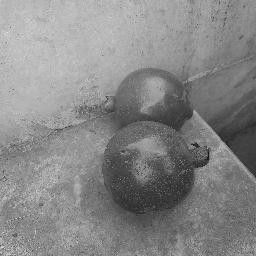
Fruit: Pomegranate
Quality: Good